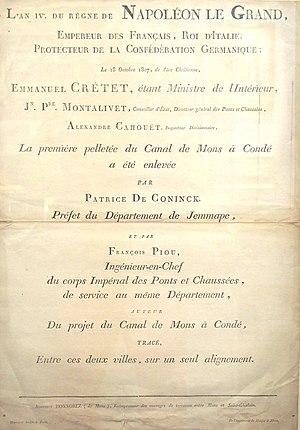
Lancement des travaux du canal de Mons à Condé
Du nom du directeur général des ponts et chaussés et des mines sous la Restauration, Louis Becquey, le plan Becquey vise à doter la France d’un système de voies navigables modernisé et articulé. Tirant parti des acquis de la Révolution et de l’Empire dans la construction d’un État moderne, ce plan s’inscrit dans une démarche globale de consolidation du pays unifié en une « économie-nation » capable, à terme, d’affronter la concurrence internationale selon les principes, en vogue à l’époque, du libéralisme. Dans ses nouvelles frontières et consécutivement à la perte des centres industriels d’Outre-quiévrain, la France, pour affronter la concurrence de l’Angleterre, doit moderniser son appareil productif en facilitant les moyens de transports pour mettre en relation l’ensemble des régions et abaisser les prix par le jeu de la concurrence interne tout en assurant aux industriels une protection douanière sélective et temporaire pour leur permettre de retrouver des coûts compétitifs avant de réintégrer l’« économie-monde ».